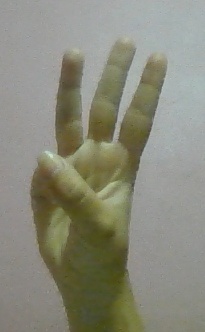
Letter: thaa